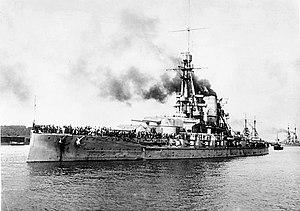
Le SMS Bayern est un cuirassé de classe Bayern construit pour la Kaiserliche Marine, et nommé d'après la Bavière. Lancé en 1915, il entre en service en juillet 1916, peu après la bataille du Jutland. Son armement principal consiste en huit canons de 38 cm, ce qui est une avancée significative par rapport à ses prédécesseurs de classe König qui eux possèdent dix canons de 30,5 cm. Le Bayern est alors conçu pour être le noyau de la 4ᵉ escadre de bataille de la Hochseeflotte avec ses sister-ships. Cependant, seul le SMS Baden sera terminé, les moyens alloués aux deux autres étant réaffectés à la construction d'U-boote.
Le cuirassé est un type de navire de guerre apparu à partir du milieu du XIXᵉ siècle, dont le blindage constituait la première caractéristique, et dont l'artillerie principale était composée de pièces d'artillerie les plus puissantes du moment. Au début du XXᵉ siècle, apparut une variante des cuirassés, le croiseur de bataille, avec une artillerie et un déplacement à peine inférieurs à ceux des cuirassés, mais avec un blindage plus léger, et une plus grande vitesse. Les cuirassés les plus modernes de la Seconde Guerre mondiale ont été une synthèse de ces deux types, avant d'être supplantés par les porte-avions d'attaque.
La classe Bayern fut la dernière classe de quatre cuirassés de type super-dreadnought construite au début du XXᵉ siècle pour la Kaiserliche Marine.
La marine de guerre allemande - en particulier la Kaiserliche Marine de l'Allemagne impériale et la Kriegsmarine du Troisième Reich - a construit plusieurs séries de cuirassés entre les années 1890 et les années 1940. Elle s'était déjà dotée, par le passé, de bateaux de guerre de moindre importance, tels que des cuirassés à coque en fer, des navires de défense côtière ou des frégates, principalement pour défendre ses côtes du Nord et de la mer Baltique en cas de conflit. Après son accès au trône en 1888, Guillaume II entame un programme de développement intensif de la Kaiserliche Marine, visant à faire de l'Allemagne une grande puissance. La marine fait immédiatement pression pour entreprendre la construction de quatre cuirassés de classe Brandenburg, auxquels viendront s'ajouter cinq navires de classe Kaiser Friedrich III.